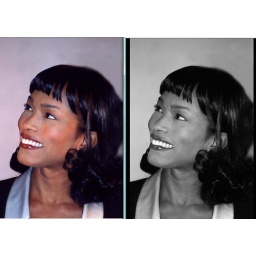
Reposting my images little by little together with their black and white counterpart... Please contact me about usage